Rajma Chawal

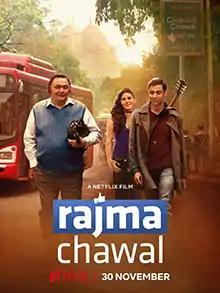
Release poster

Rajma Chawal is a 2018 Hindi-language Indian comedy-drama film directed by Leena Yadav, produced by Gulab Singh Tanwar and Aseem Bajaj, which stars Rishi Kapoor, Anirudh Tanwar and Amyra Dastur in the lead. The film revolves around a father-son relationship in today's time. The film was released by Netflix on 30 November 2018.